Wild China

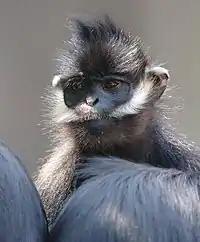
Francois' langurs were filmed taking refuge in a cave

In some circumstances behaviour was too difficult to obtain in the wild, and controlled conditions were required: